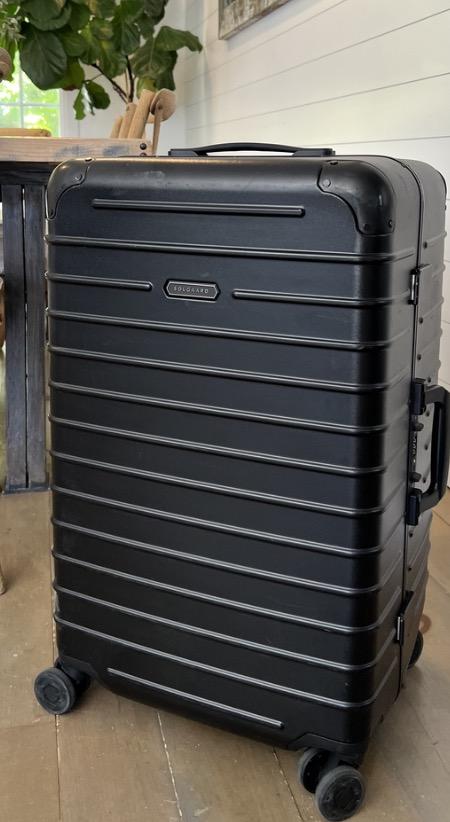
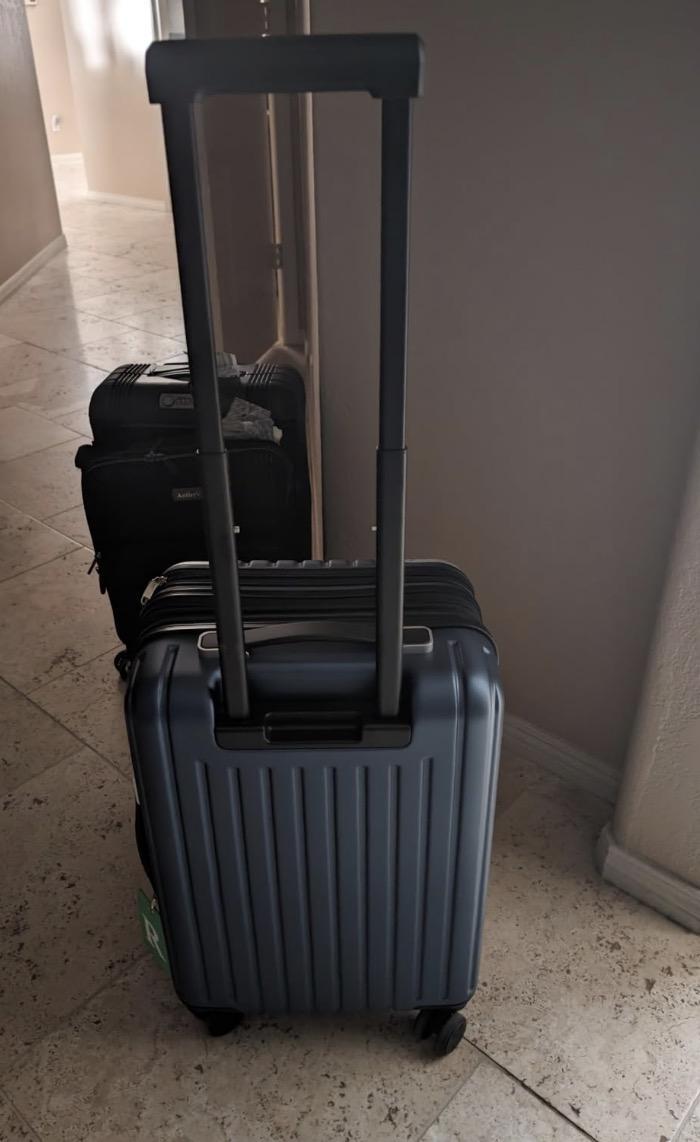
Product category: items_tea
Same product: no